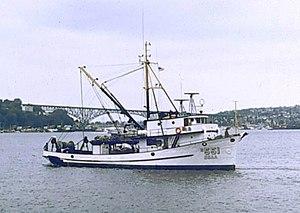
Le NOAAS Oregon (R 551), anciennement NOAAS Oregon, était un navire océanographique de la flotte de la NOAA en service de 1970 à 1980.